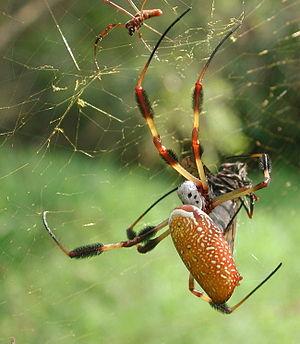
Trichonephila clavipes est une espèce d'araignées aranéomorphes de la famille des Araneidae.